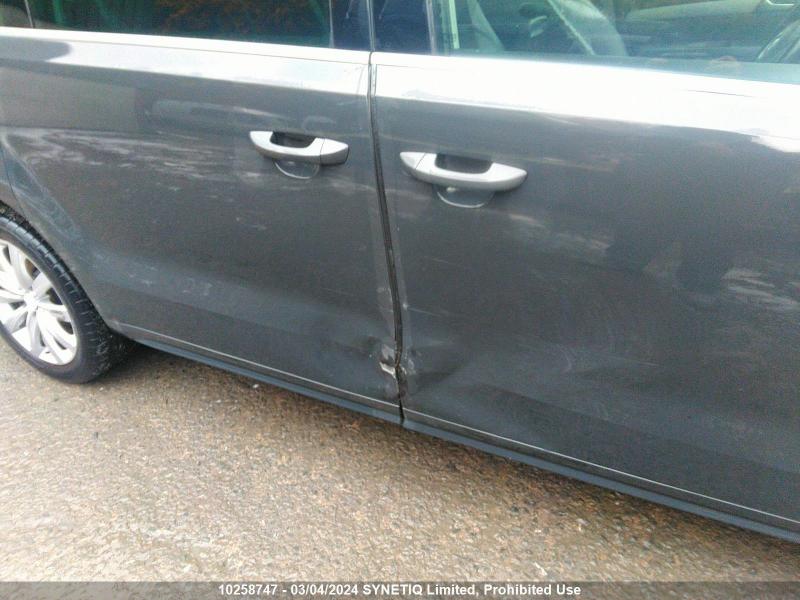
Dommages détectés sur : porte avant droite, porte arrière droite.
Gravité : mineur